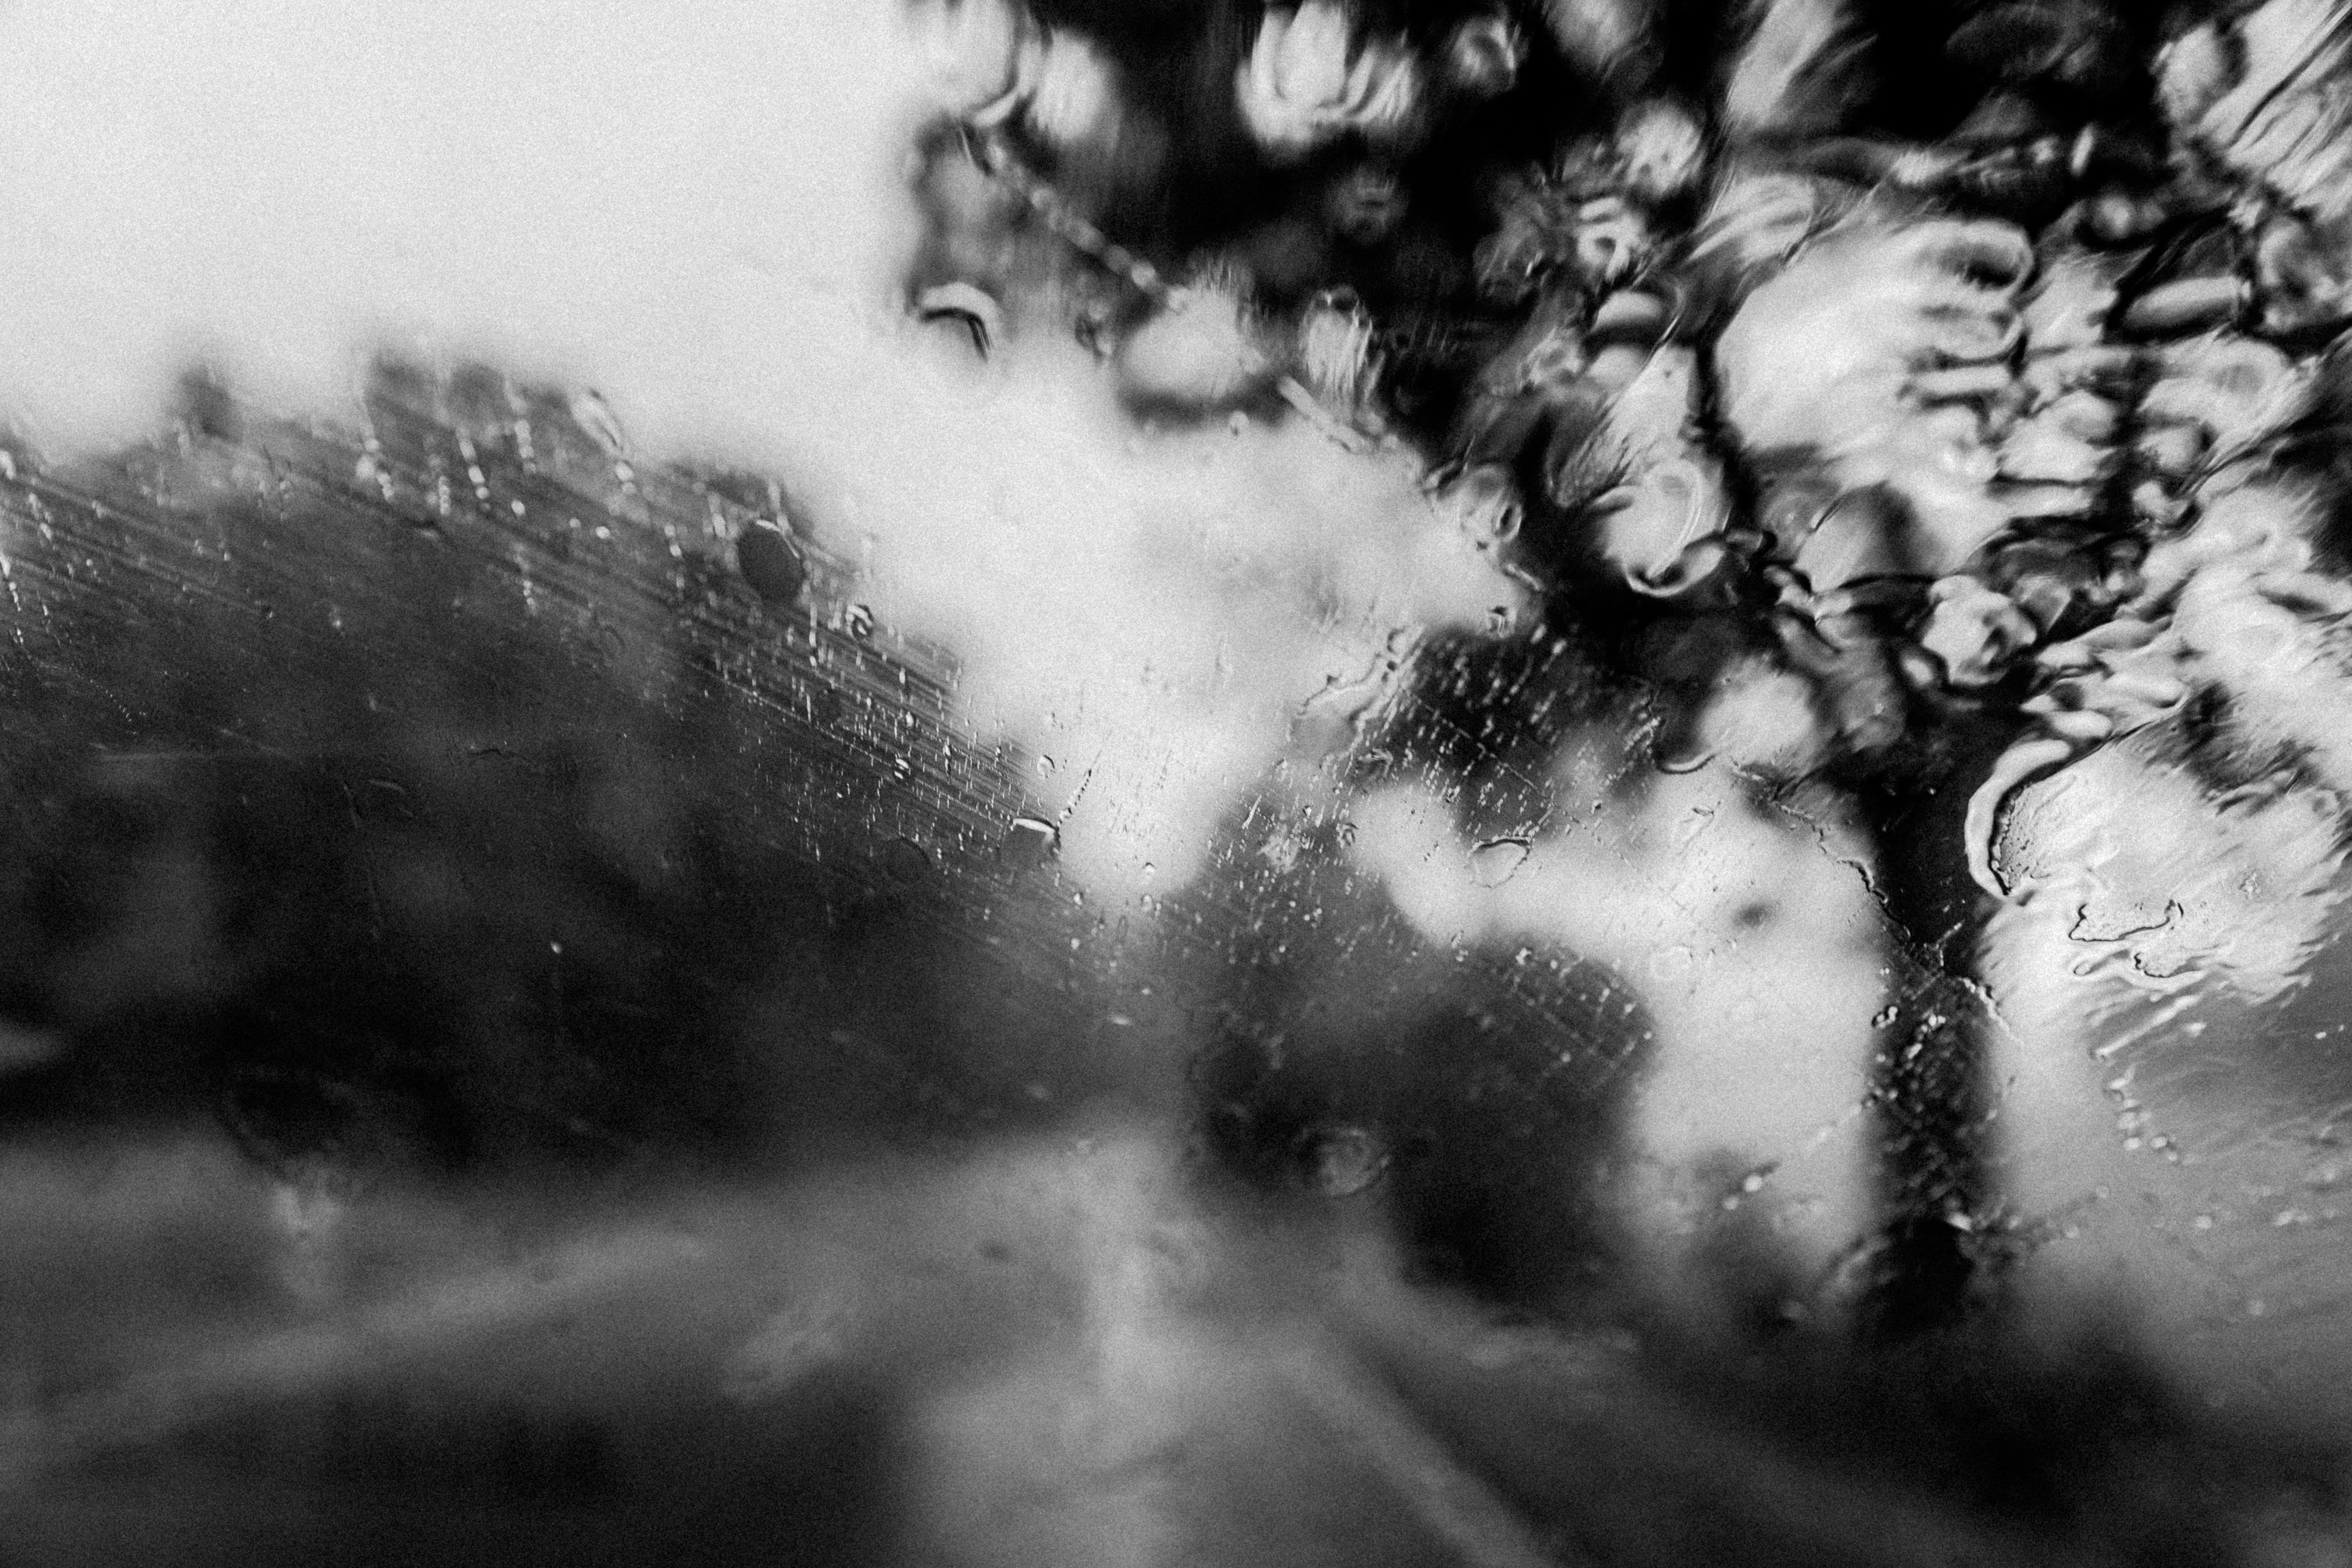
black and white, white, street, photography, rain, driving, dark, drive, weather, desktop, darkness, black, monochrome, art, fear, mono, danger, kunst, bayern, bavaria, gefahr, regen, dunkel, monochrom, strafe, mobility, angst, anxiety, freezing, monochrome photography, atmospheric phenomenon